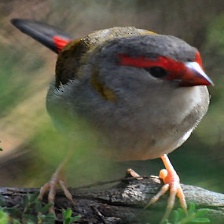
Species: RED BROWED FINCH
Scientific name: NEOCHMIA TEMPORALIS
ImageNet parent category: house_finch